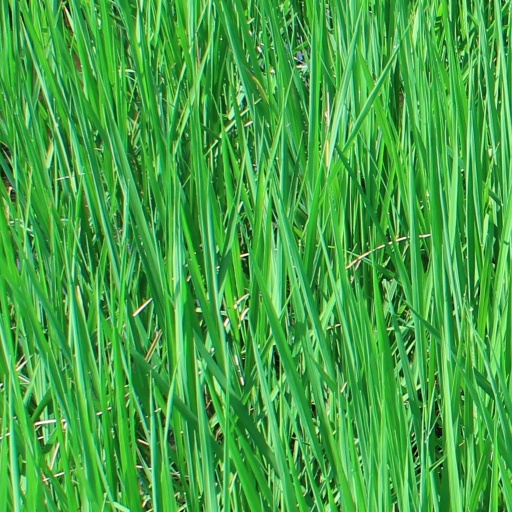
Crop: rice